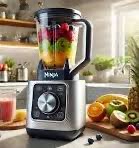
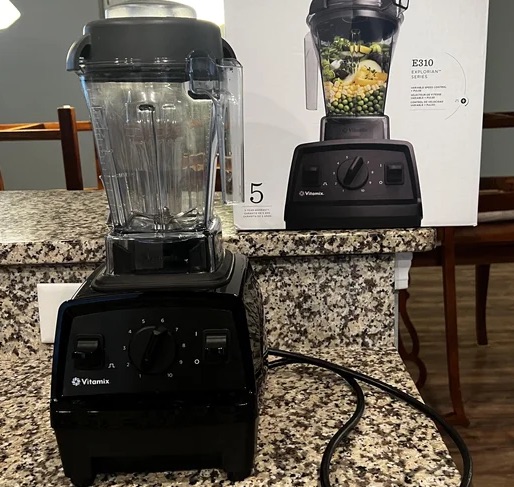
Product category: items_blender
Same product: no